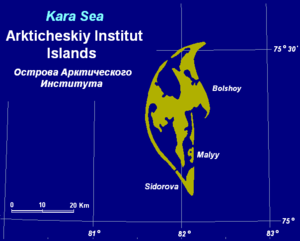
Les îles de l'Institut Arctique sont trois îles situées dans la mer de Kara, à l'ouest de la péninsule de Taïmyr, en Sibérie septentrionale.